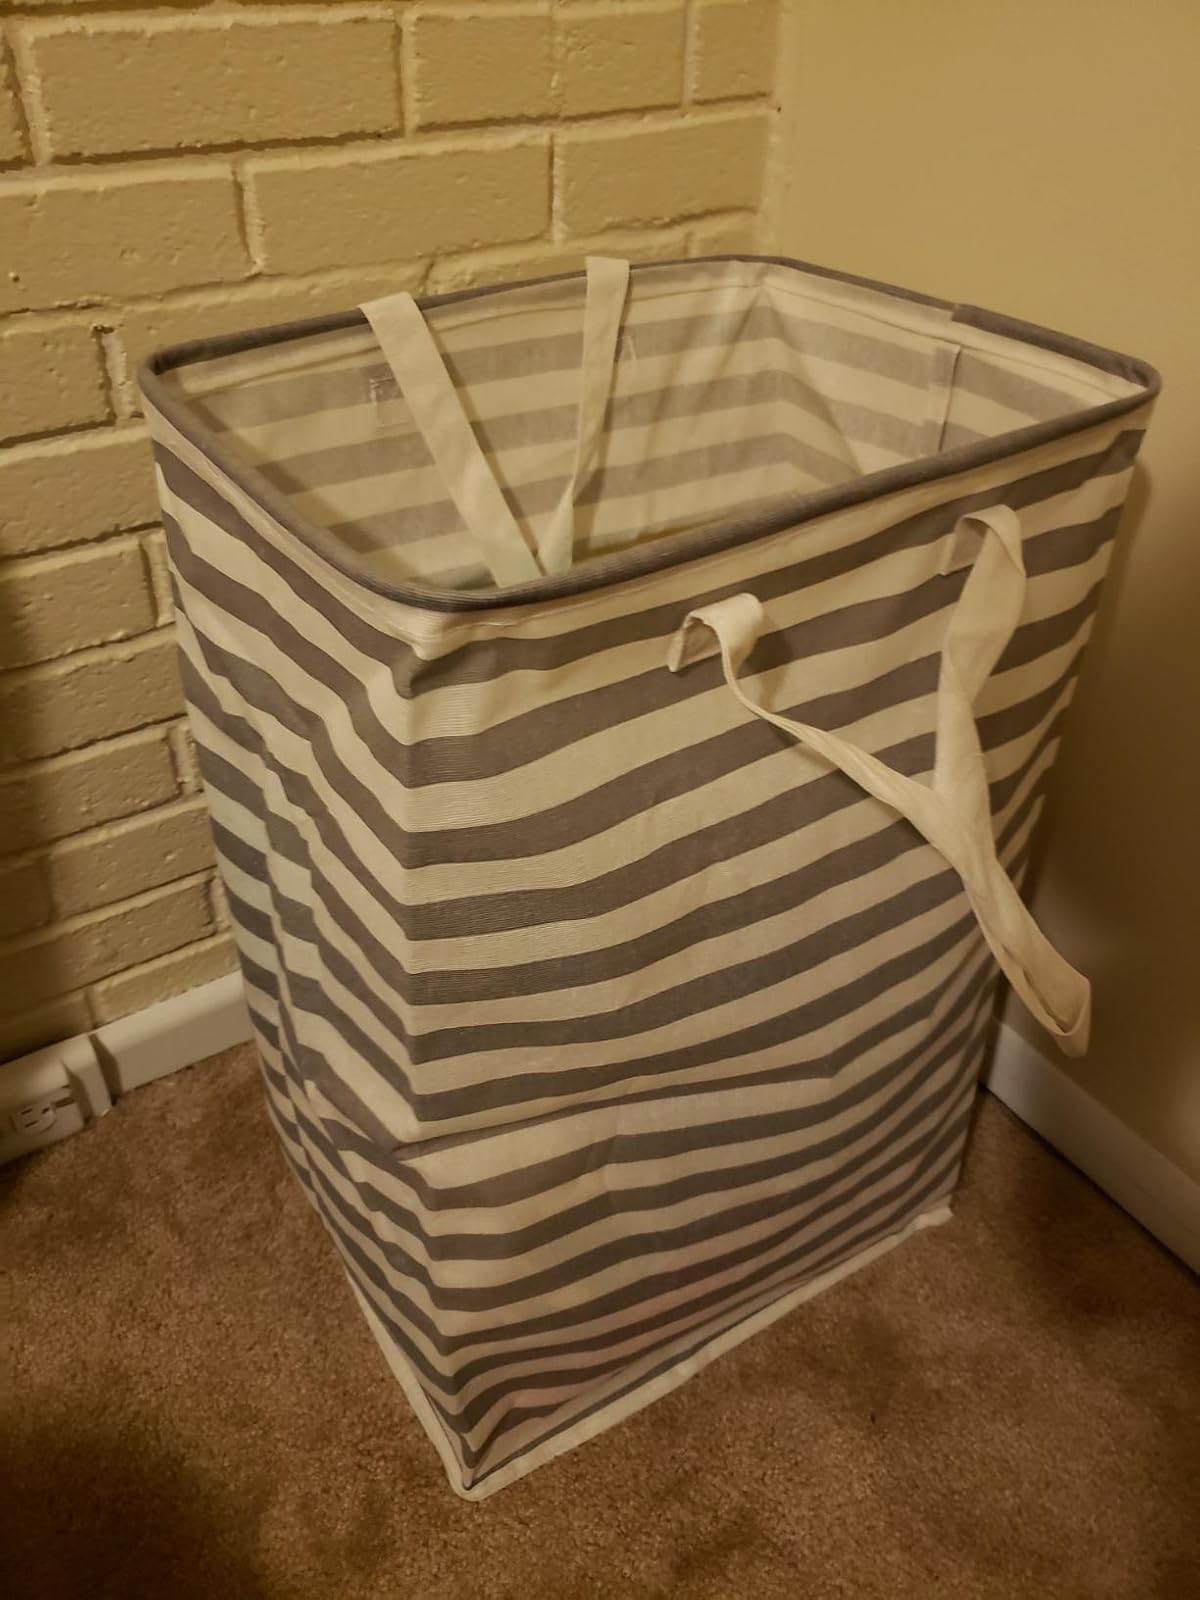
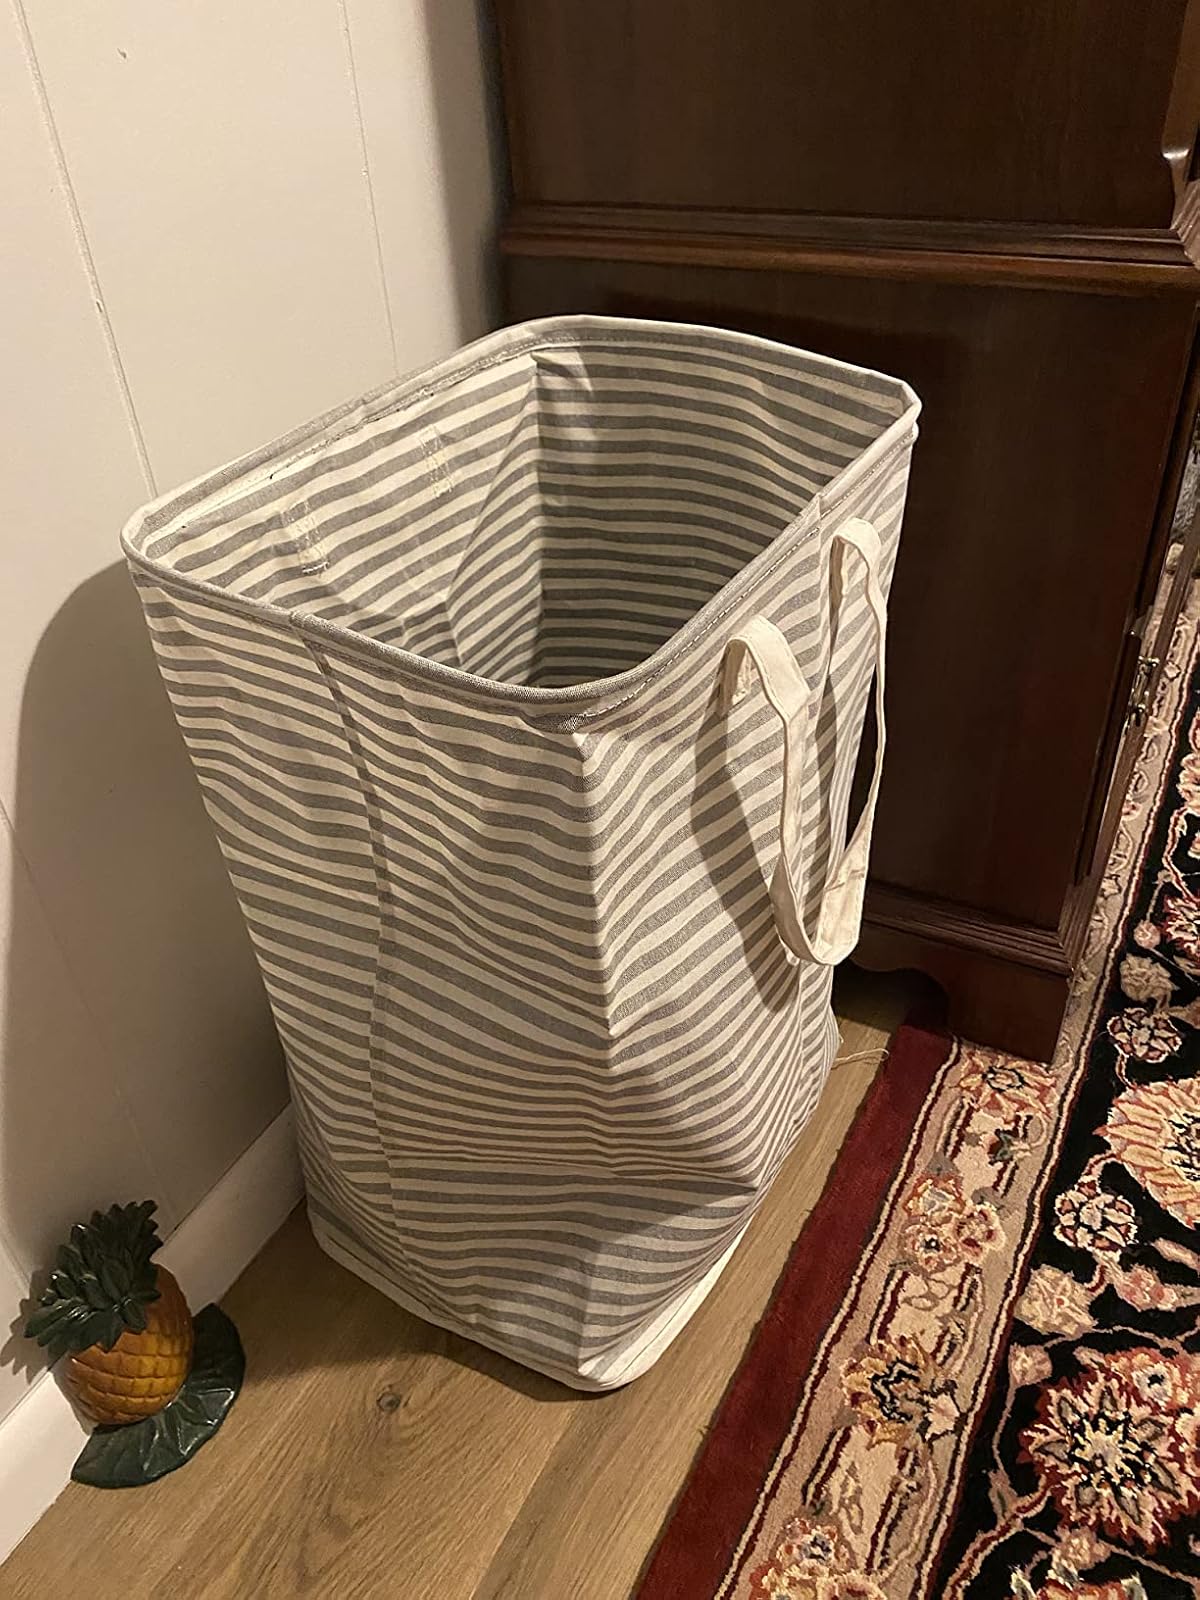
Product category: items_hamper
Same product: no